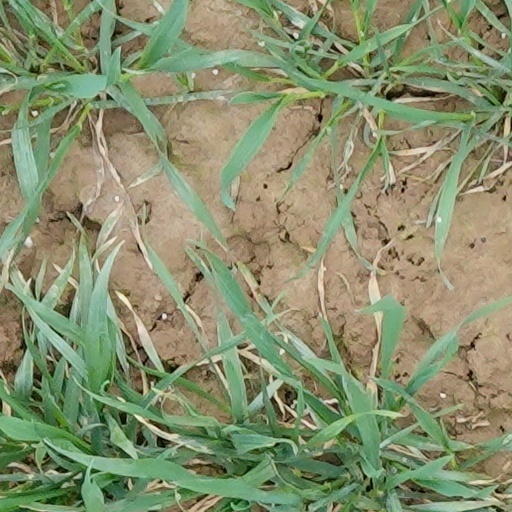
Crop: wheat